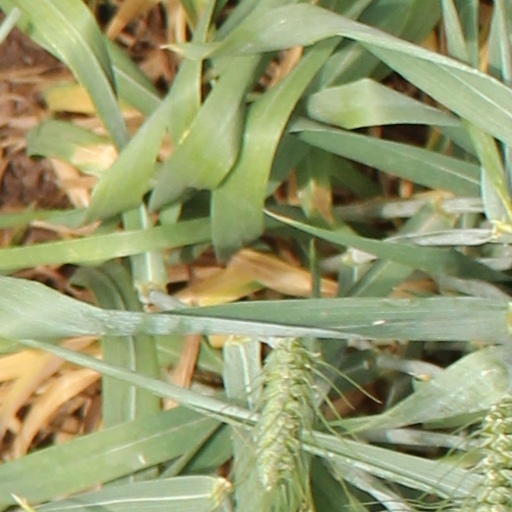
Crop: wheat